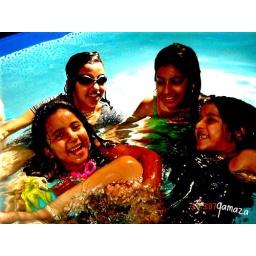
in the swimming poll in our home